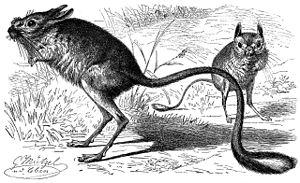
Allactaga major, la grande gerboise, est une espèce de la famille des Dipodidés qui se rencontre dans les steppes dans une vaste partie de l'Eurasie centrale. C'est la plus grande des gerboises.